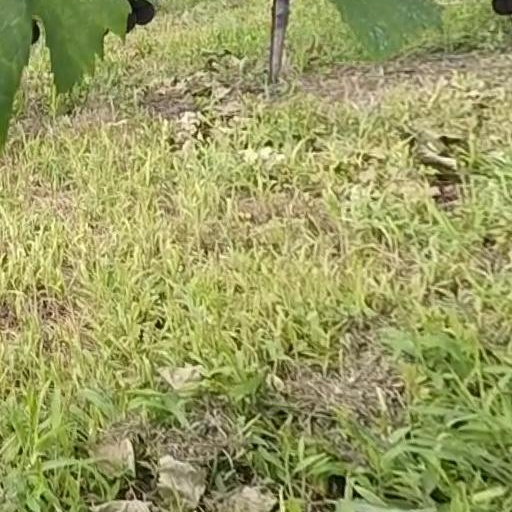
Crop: grape